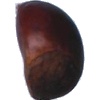
Label: Chestnut 1